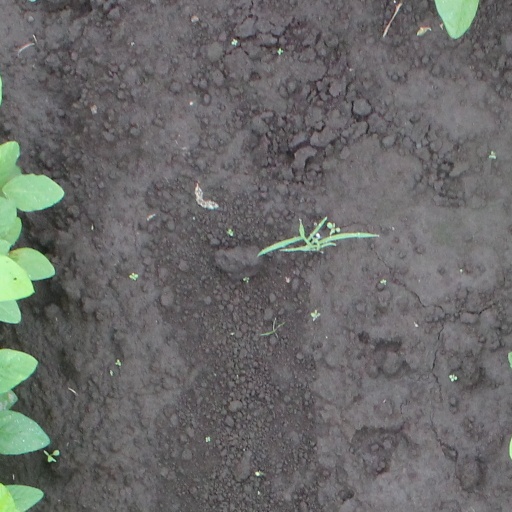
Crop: soybean